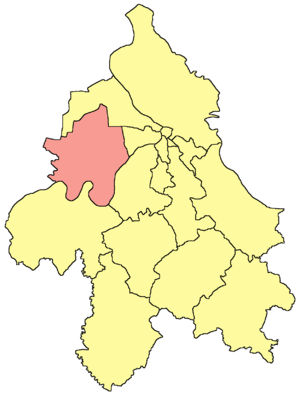
Bečmen est une localité de Serbie située dans la municipalité de Surčin et sur le territoire de la Ville de Belgrade. Au recensement de 2011, elle comptait 3 700 habitants.
Jakovo est une localité de Serbie située dans la municipalité de Surčin et sur le territoire de la ville de Belgrade. Au recensement de 2011, elle comptait 6 182 habitants.
Progar est une localité de Serbie située dans la municipalité de Surčin et sur le territoire de la Ville de Belgrade. Au recensement de 2011, elle comptait 1 443 habitants.
Dobanovci est une ville située en Serbie dans la municipalité de Surčin et sur le territoire de la Ville de Belgrade. Au recensement de 2011, elle comptait 7 928 habitants.